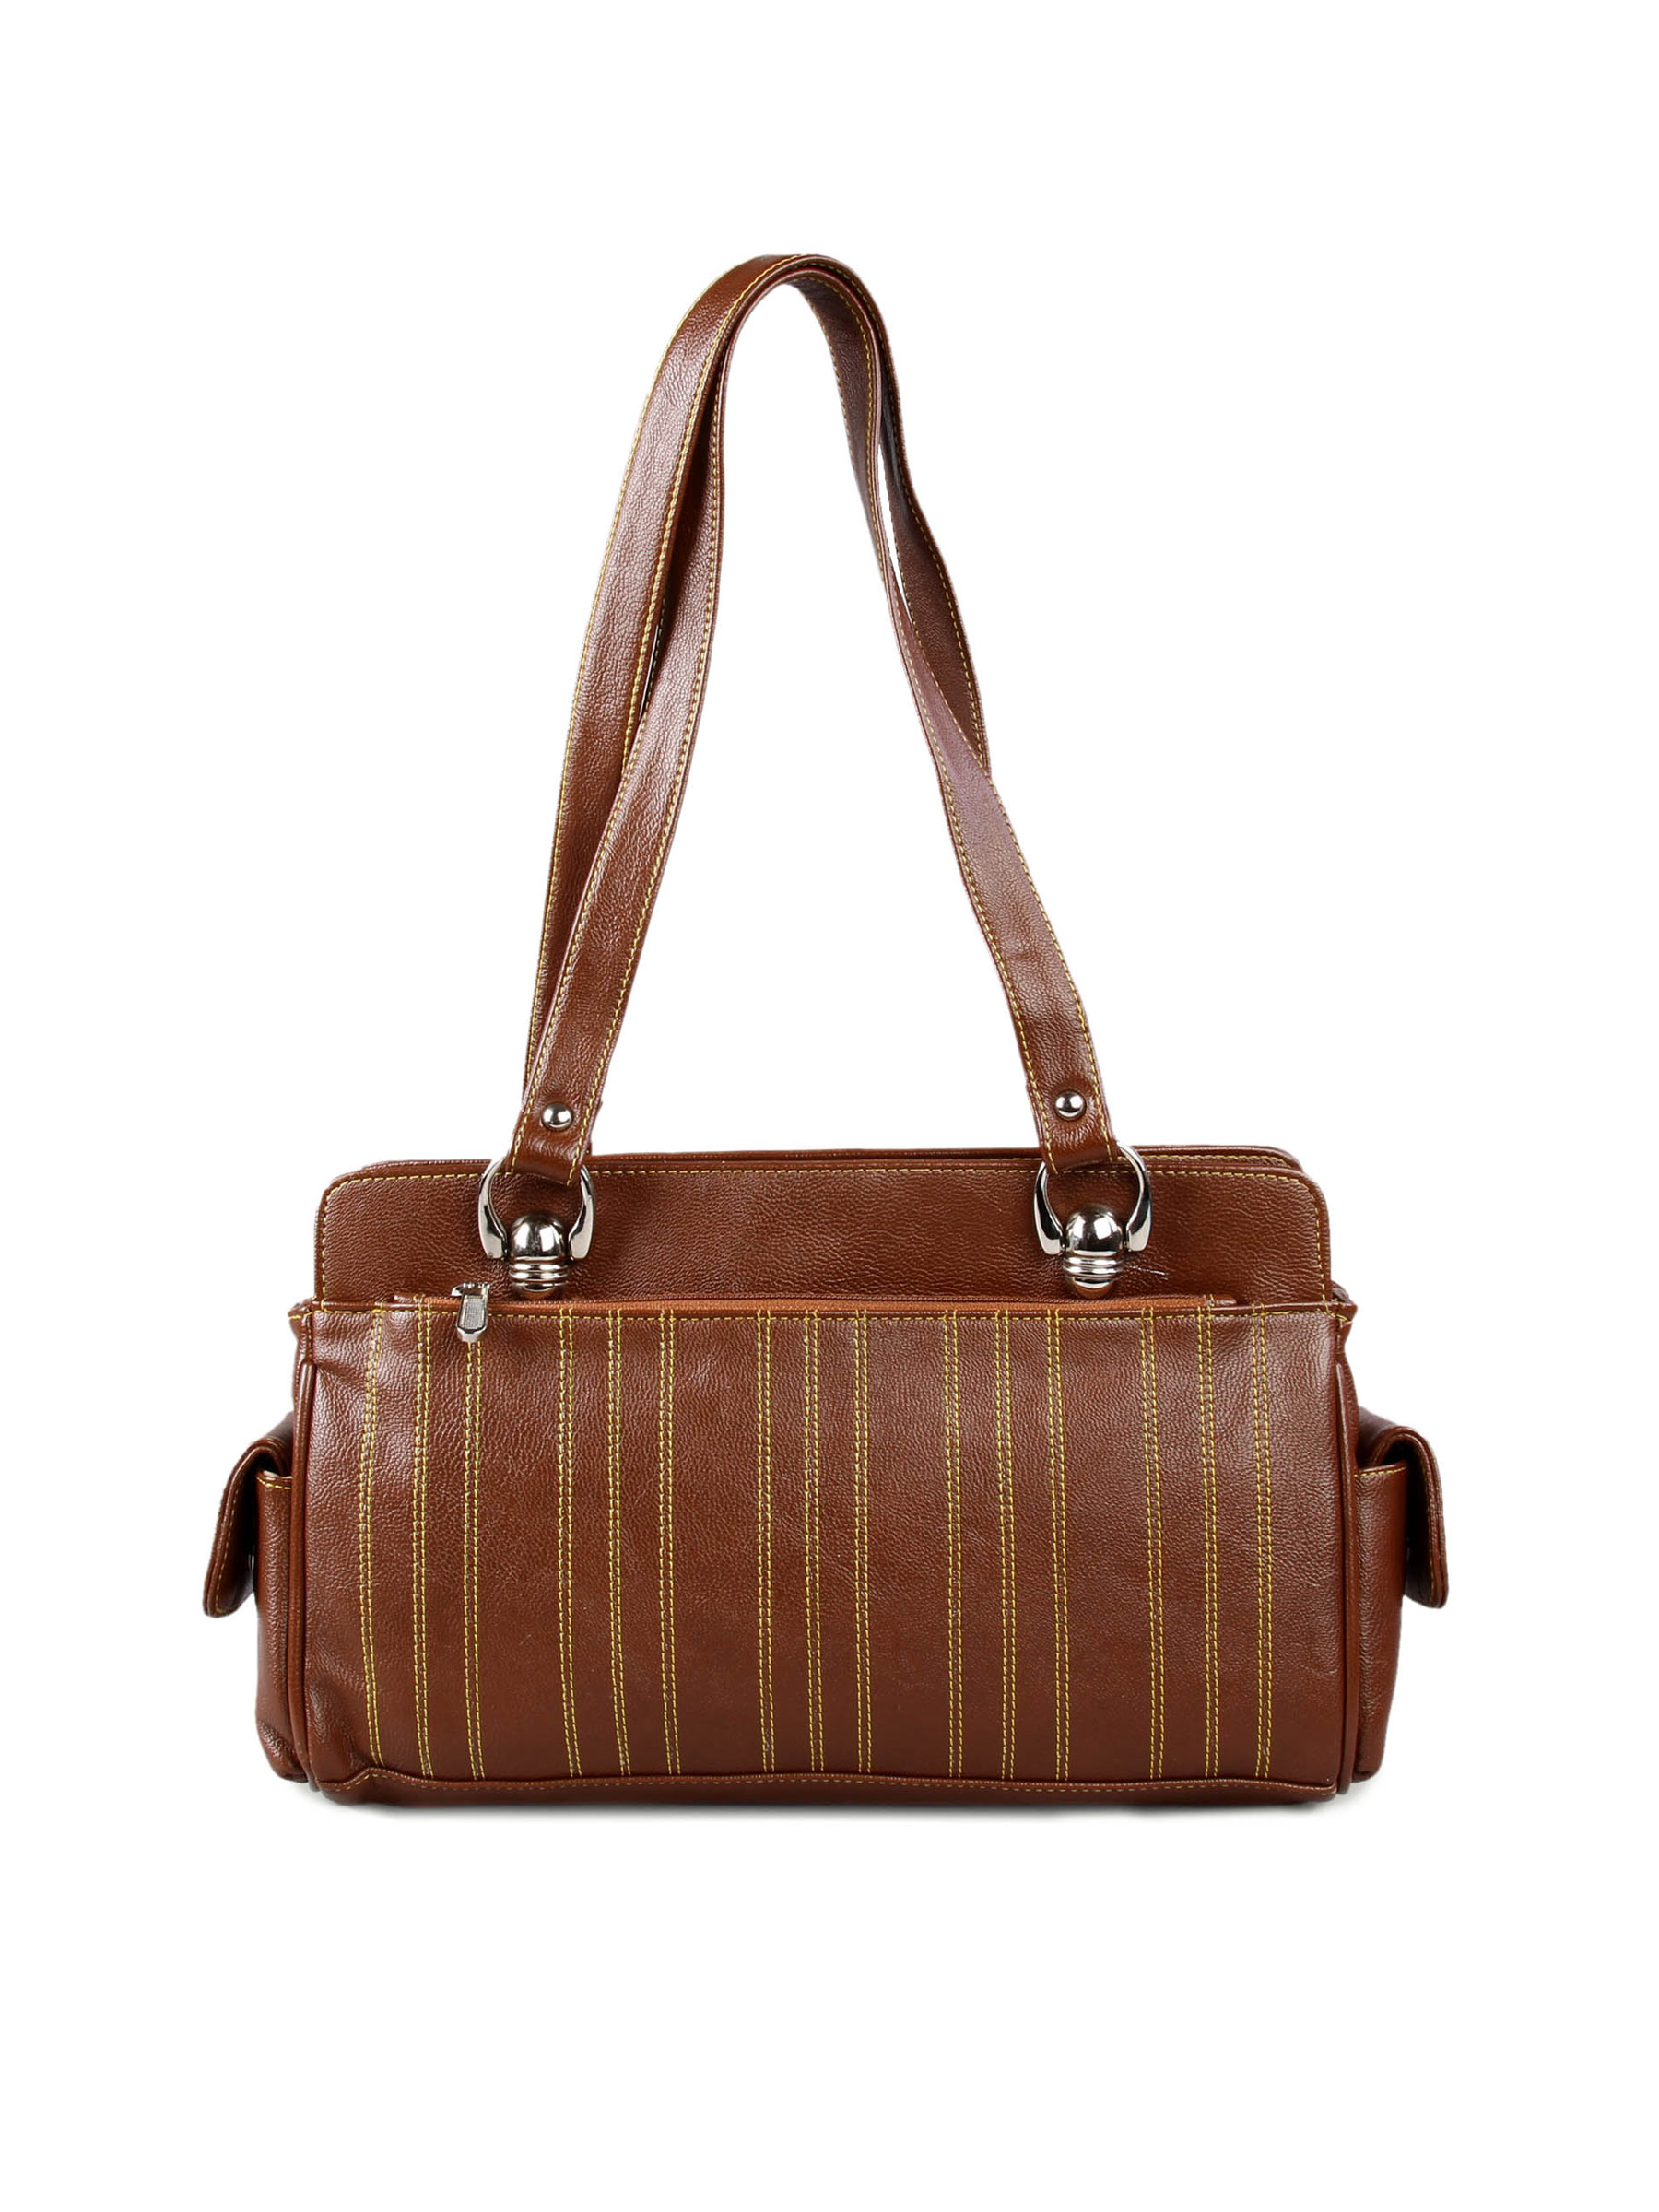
Murcia Women Stitch Brown Bag
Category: Accessories / Bags / Handbags
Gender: Women
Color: Brown
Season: Winter 2015
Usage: Casual